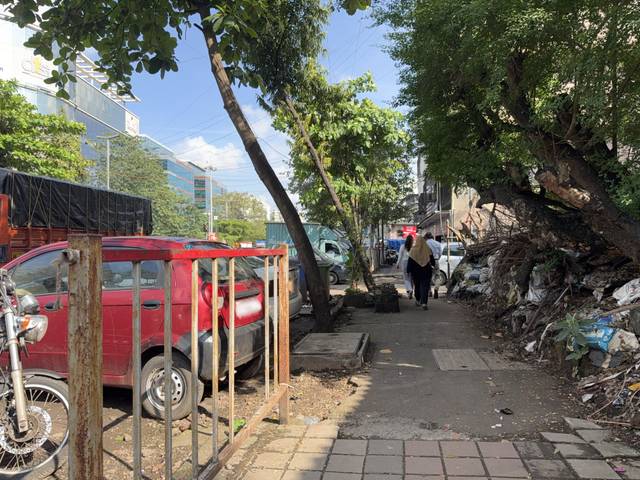
Region: India
Coordinates: 19.112, 72.858